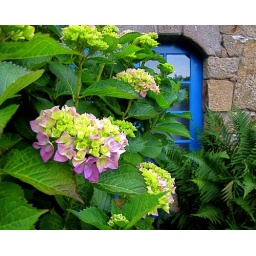
View of the farm house window in Brittany